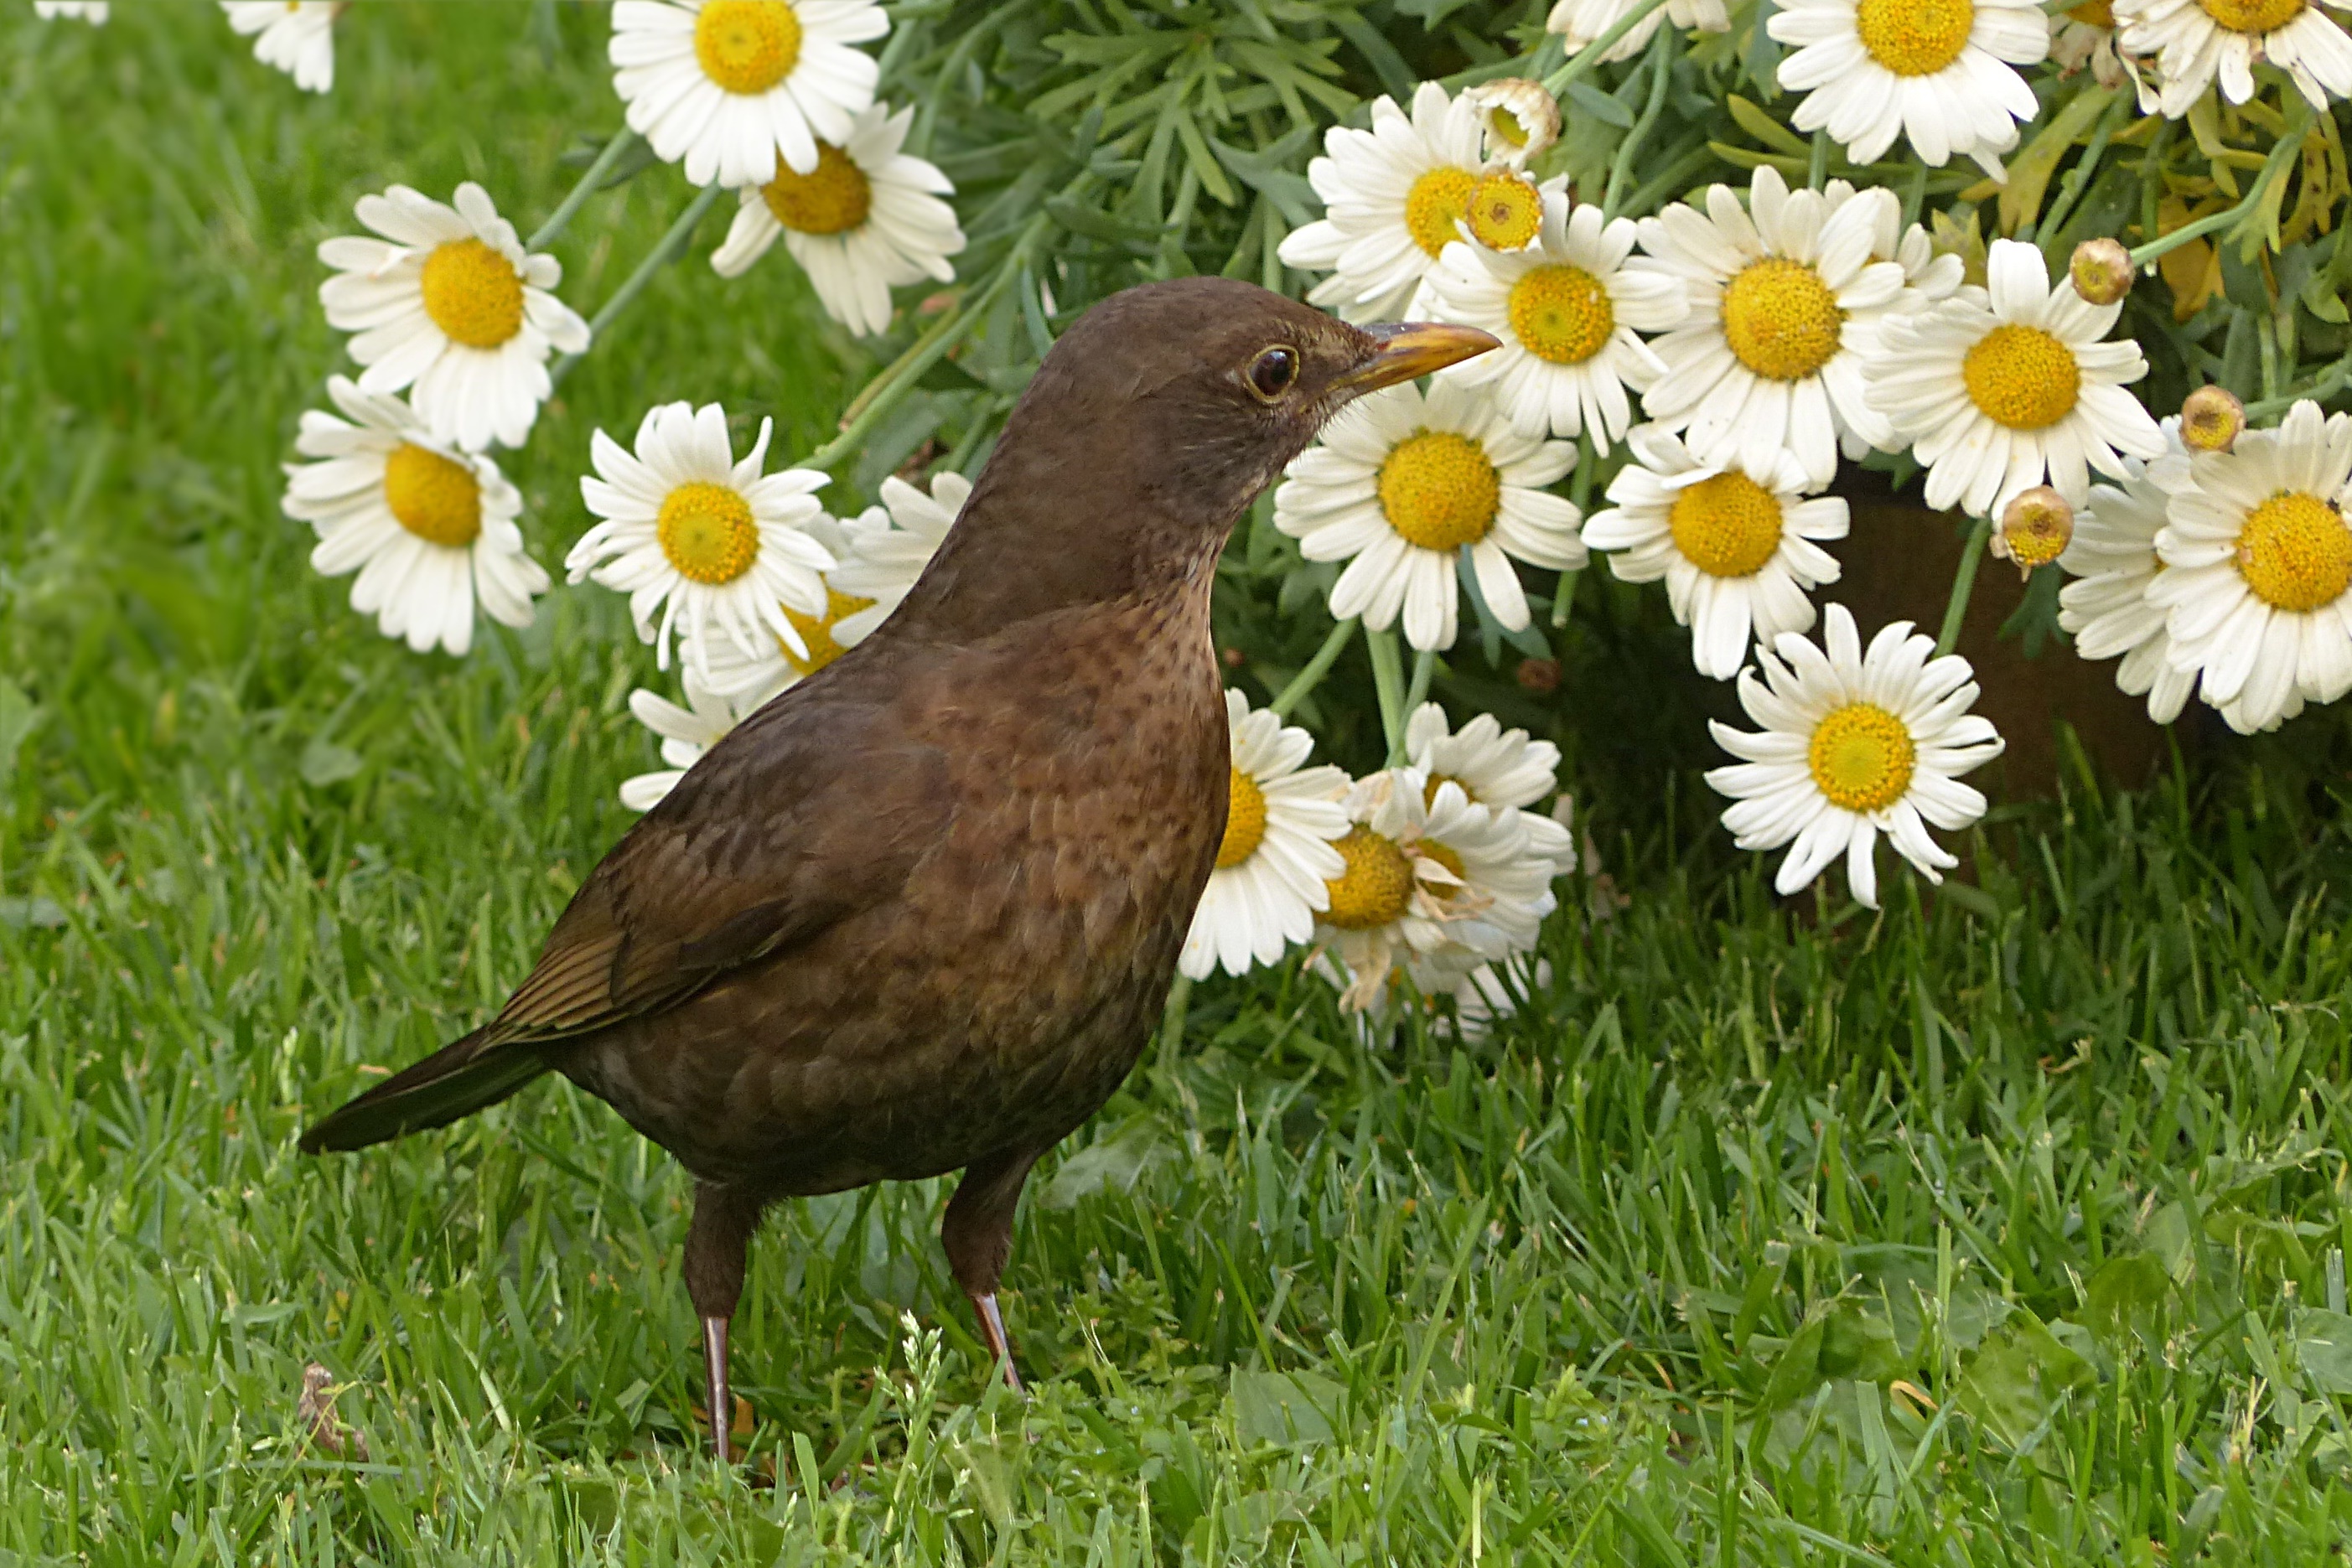
grass, bird, lawn, meadow, flower, summer, female, wildlife, garden, fauna, foraging, throttle, turdus philomelos, perching bird